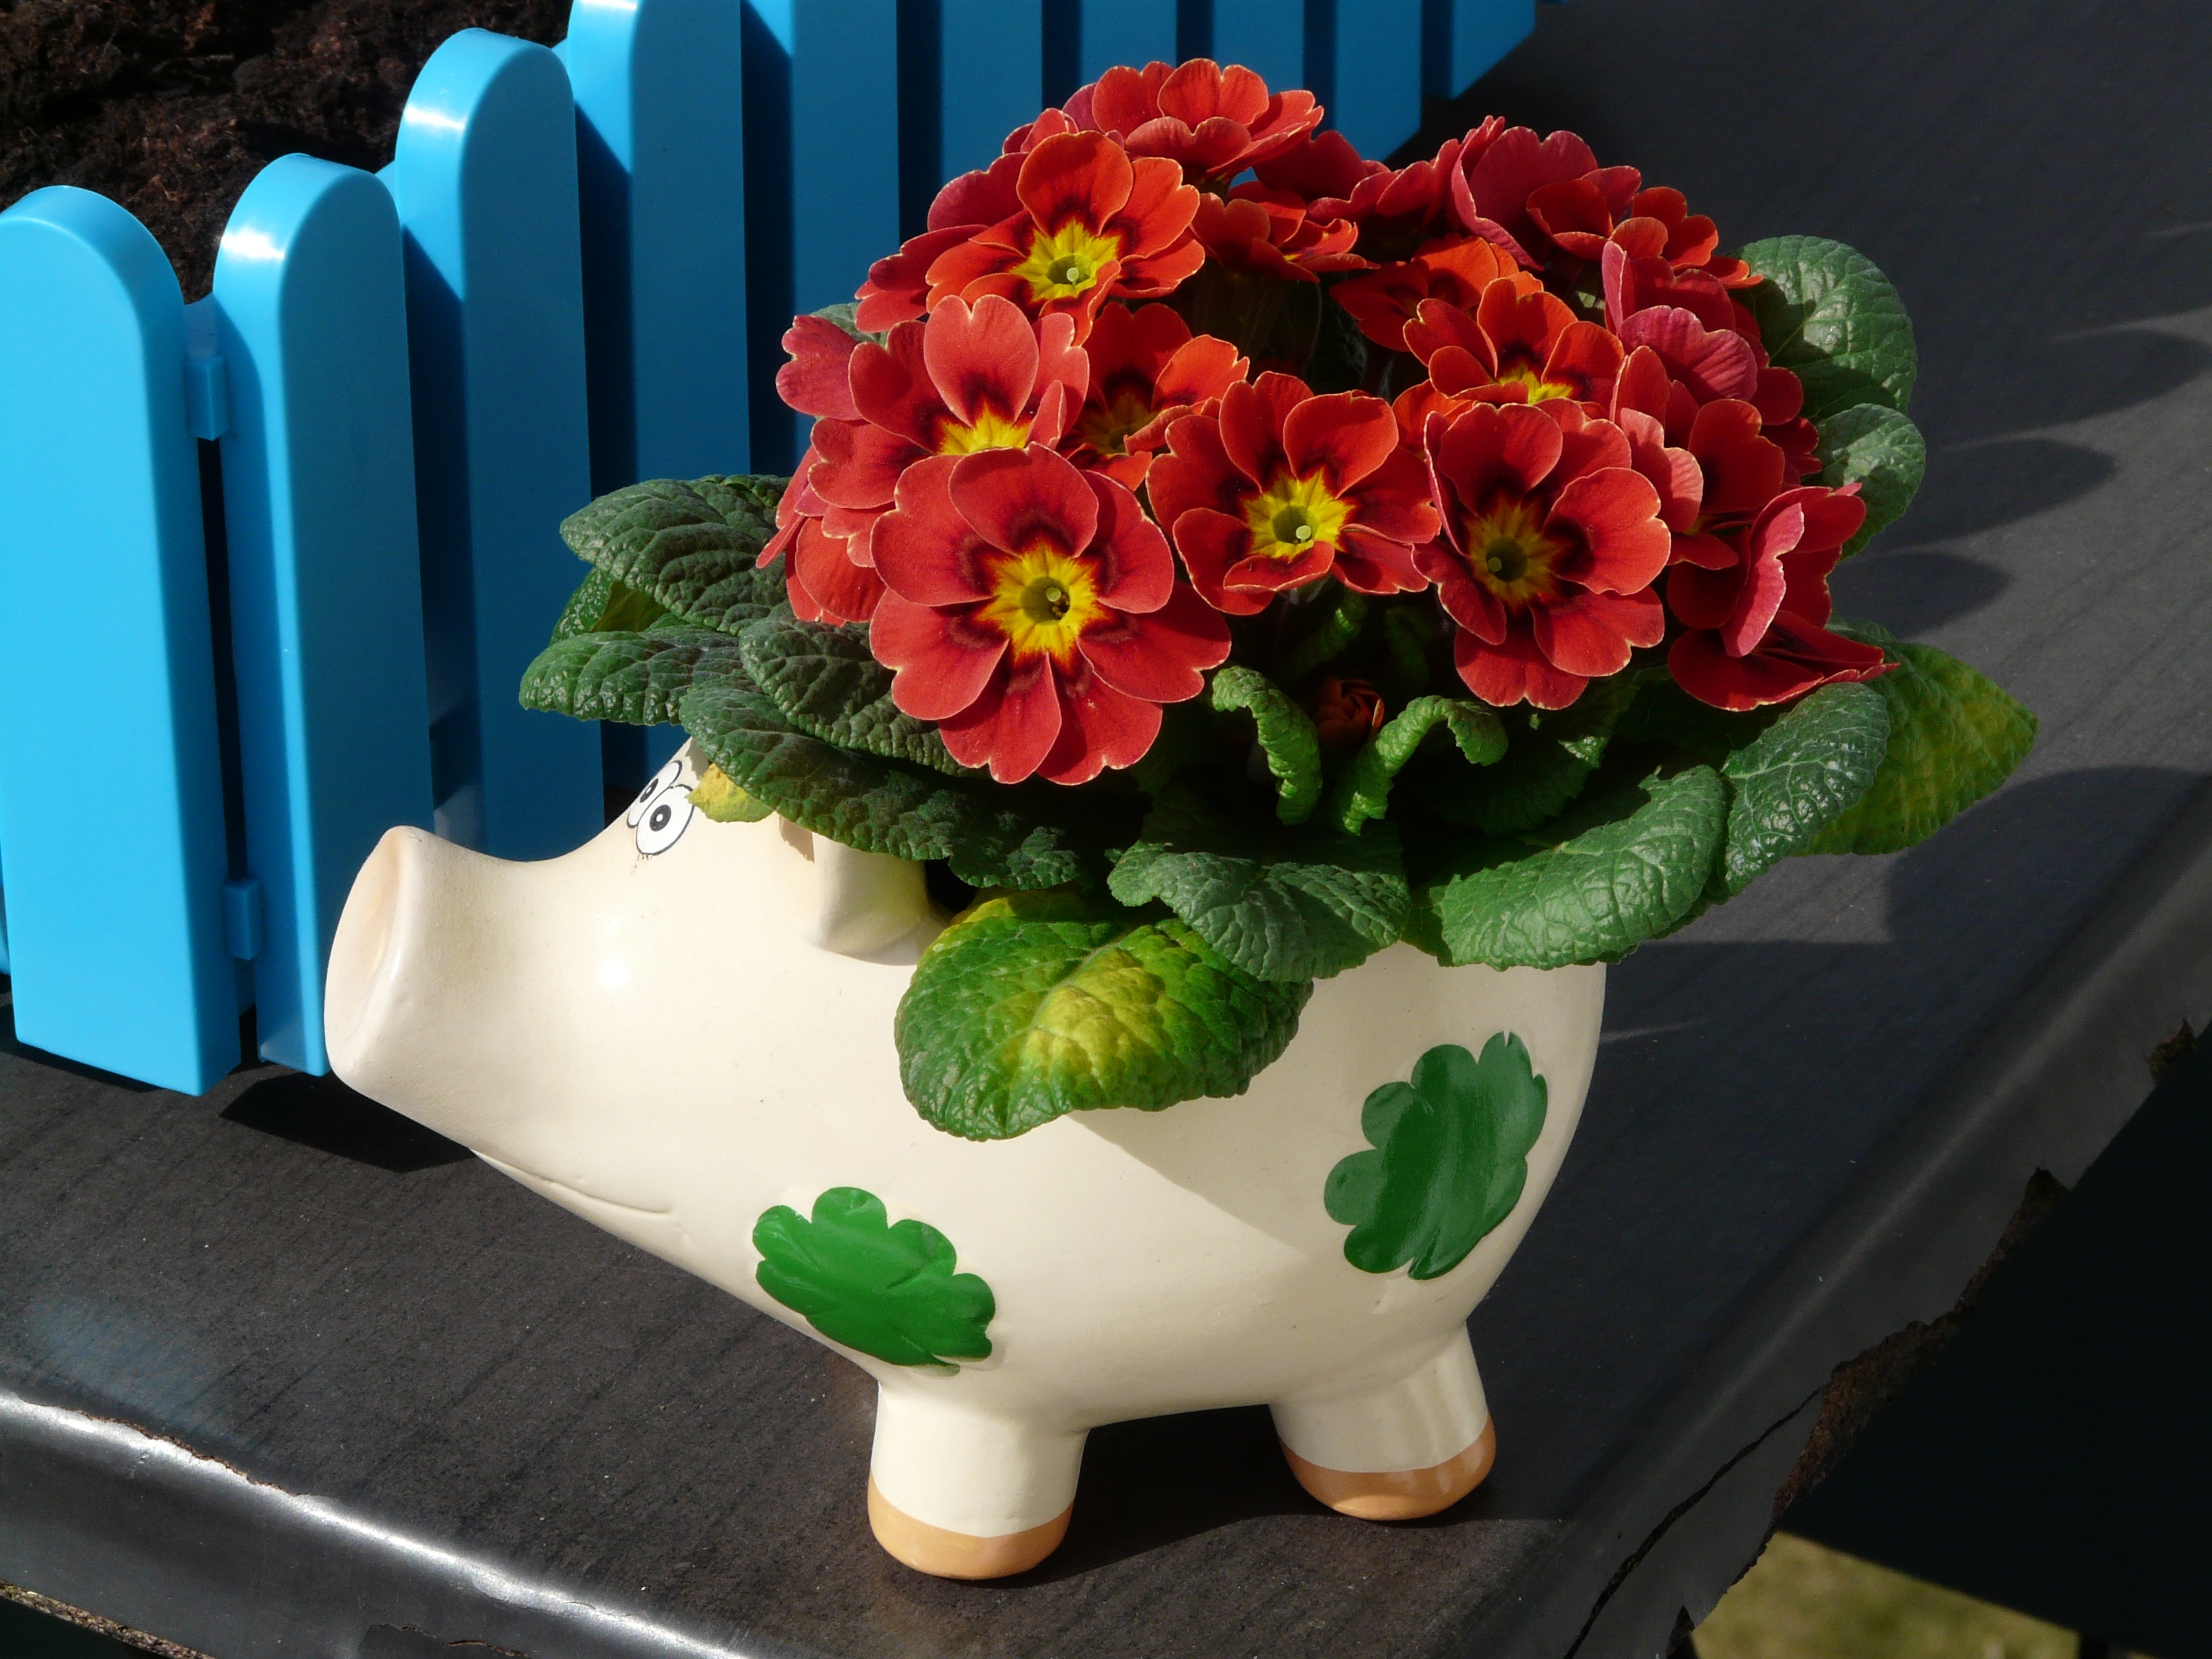
plant, flower, balcony, green, red, blue, flowers, primrose, piglet, flowerpot, floristry, primula, flower box, flowering plant, lucky pig, flower bouquet, cut flowers, floral design, land plant, flower arranging